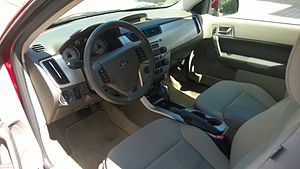
Ford Focus / Focus i USA
Ford Focus er en lille mellemklassebil bygget af Ford Motor Company. Den blev introduceret i Europa i efteråret 1998, i Nord- og Sydamerika i foråret 2000 og i Australien i september 2002. I de fleste lande efterfulgte den Ford Escort, i Asien og Australien Ford Laser. I 2000 og 2001 var Ford Focus verdens mest solgte bil.